Answer in natural language. Considering the relative positions, where is flatscreen television black bezel offscreen (highlighted by a blue box) with respect to Doorframe (highlighted by a red box)? Choose between the following options: below or above
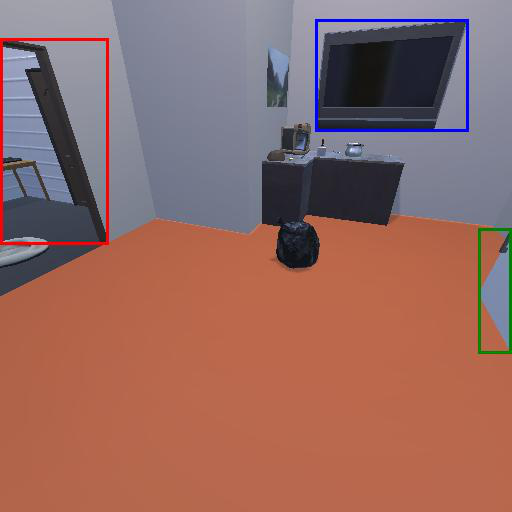
<answer>above</answer>